Golan Heights

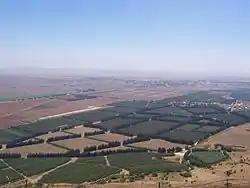
The UN zone and Syrian controlled territory from the Golan Heights

In June 2007, it was reported that Prime Minister Ehud Olmert had sent a secret message to Syrian President Bashar al-Assad saying that Israel would concede the land in exchange for a comprehensive peace agreement and the severing of Syria's ties with Iran and militant groups in the region. On the same day, former Prime Minister Benjamin Netanyahu announced that the former Syrian President, Hafez al-Assad, had promised to let Israel retain Mount Hermon in any future agreement.